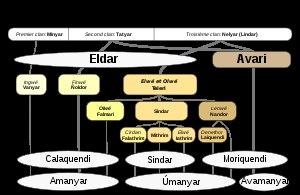
Les Vanyar sont un peuple de fiction de l'univers de l'écrivain britannique J. R. R. Tolkien. Ils sont dans l'univers de la Terre du Milieu le premier des trois clans elfes, et sont appelés Minyar jusqu'à ce qu'ils décident de répondre à l'appel des Valar.
Les Elfes sont une race de l'univers de la Terre du Milieu inventé par l'écrivain britannique J. R. R. Tolkien. Ils apparaissent dans Le Hobbit et dans Le Seigneur des anneaux, mais leur histoire complexe est plus complètement décrite dans Le Silmarillion, édité et publié après la mort de Tolkien. On donne plus de détails sur eux dans d'autres écrits de l'auteur, édités et publiés par la suite, comme les Contes et légendes inachevés et l’Histoire de la Terre du Milieu. L’Histoire de la Terre du Milieu révèle aussi leur histoire textuelle et conceptuelle, puisque Tolkien avait écrit des textes sur les Elfes bien avant que Le Hobbit ne soit publié.